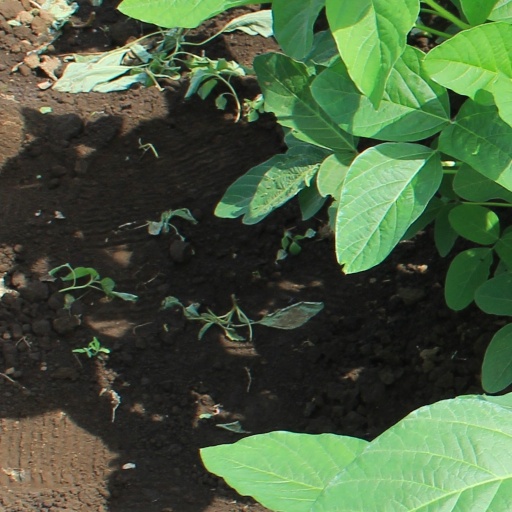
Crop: soybean